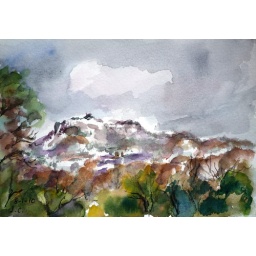
View from my window the snow fall yesterday on this mountain in Barcelona.